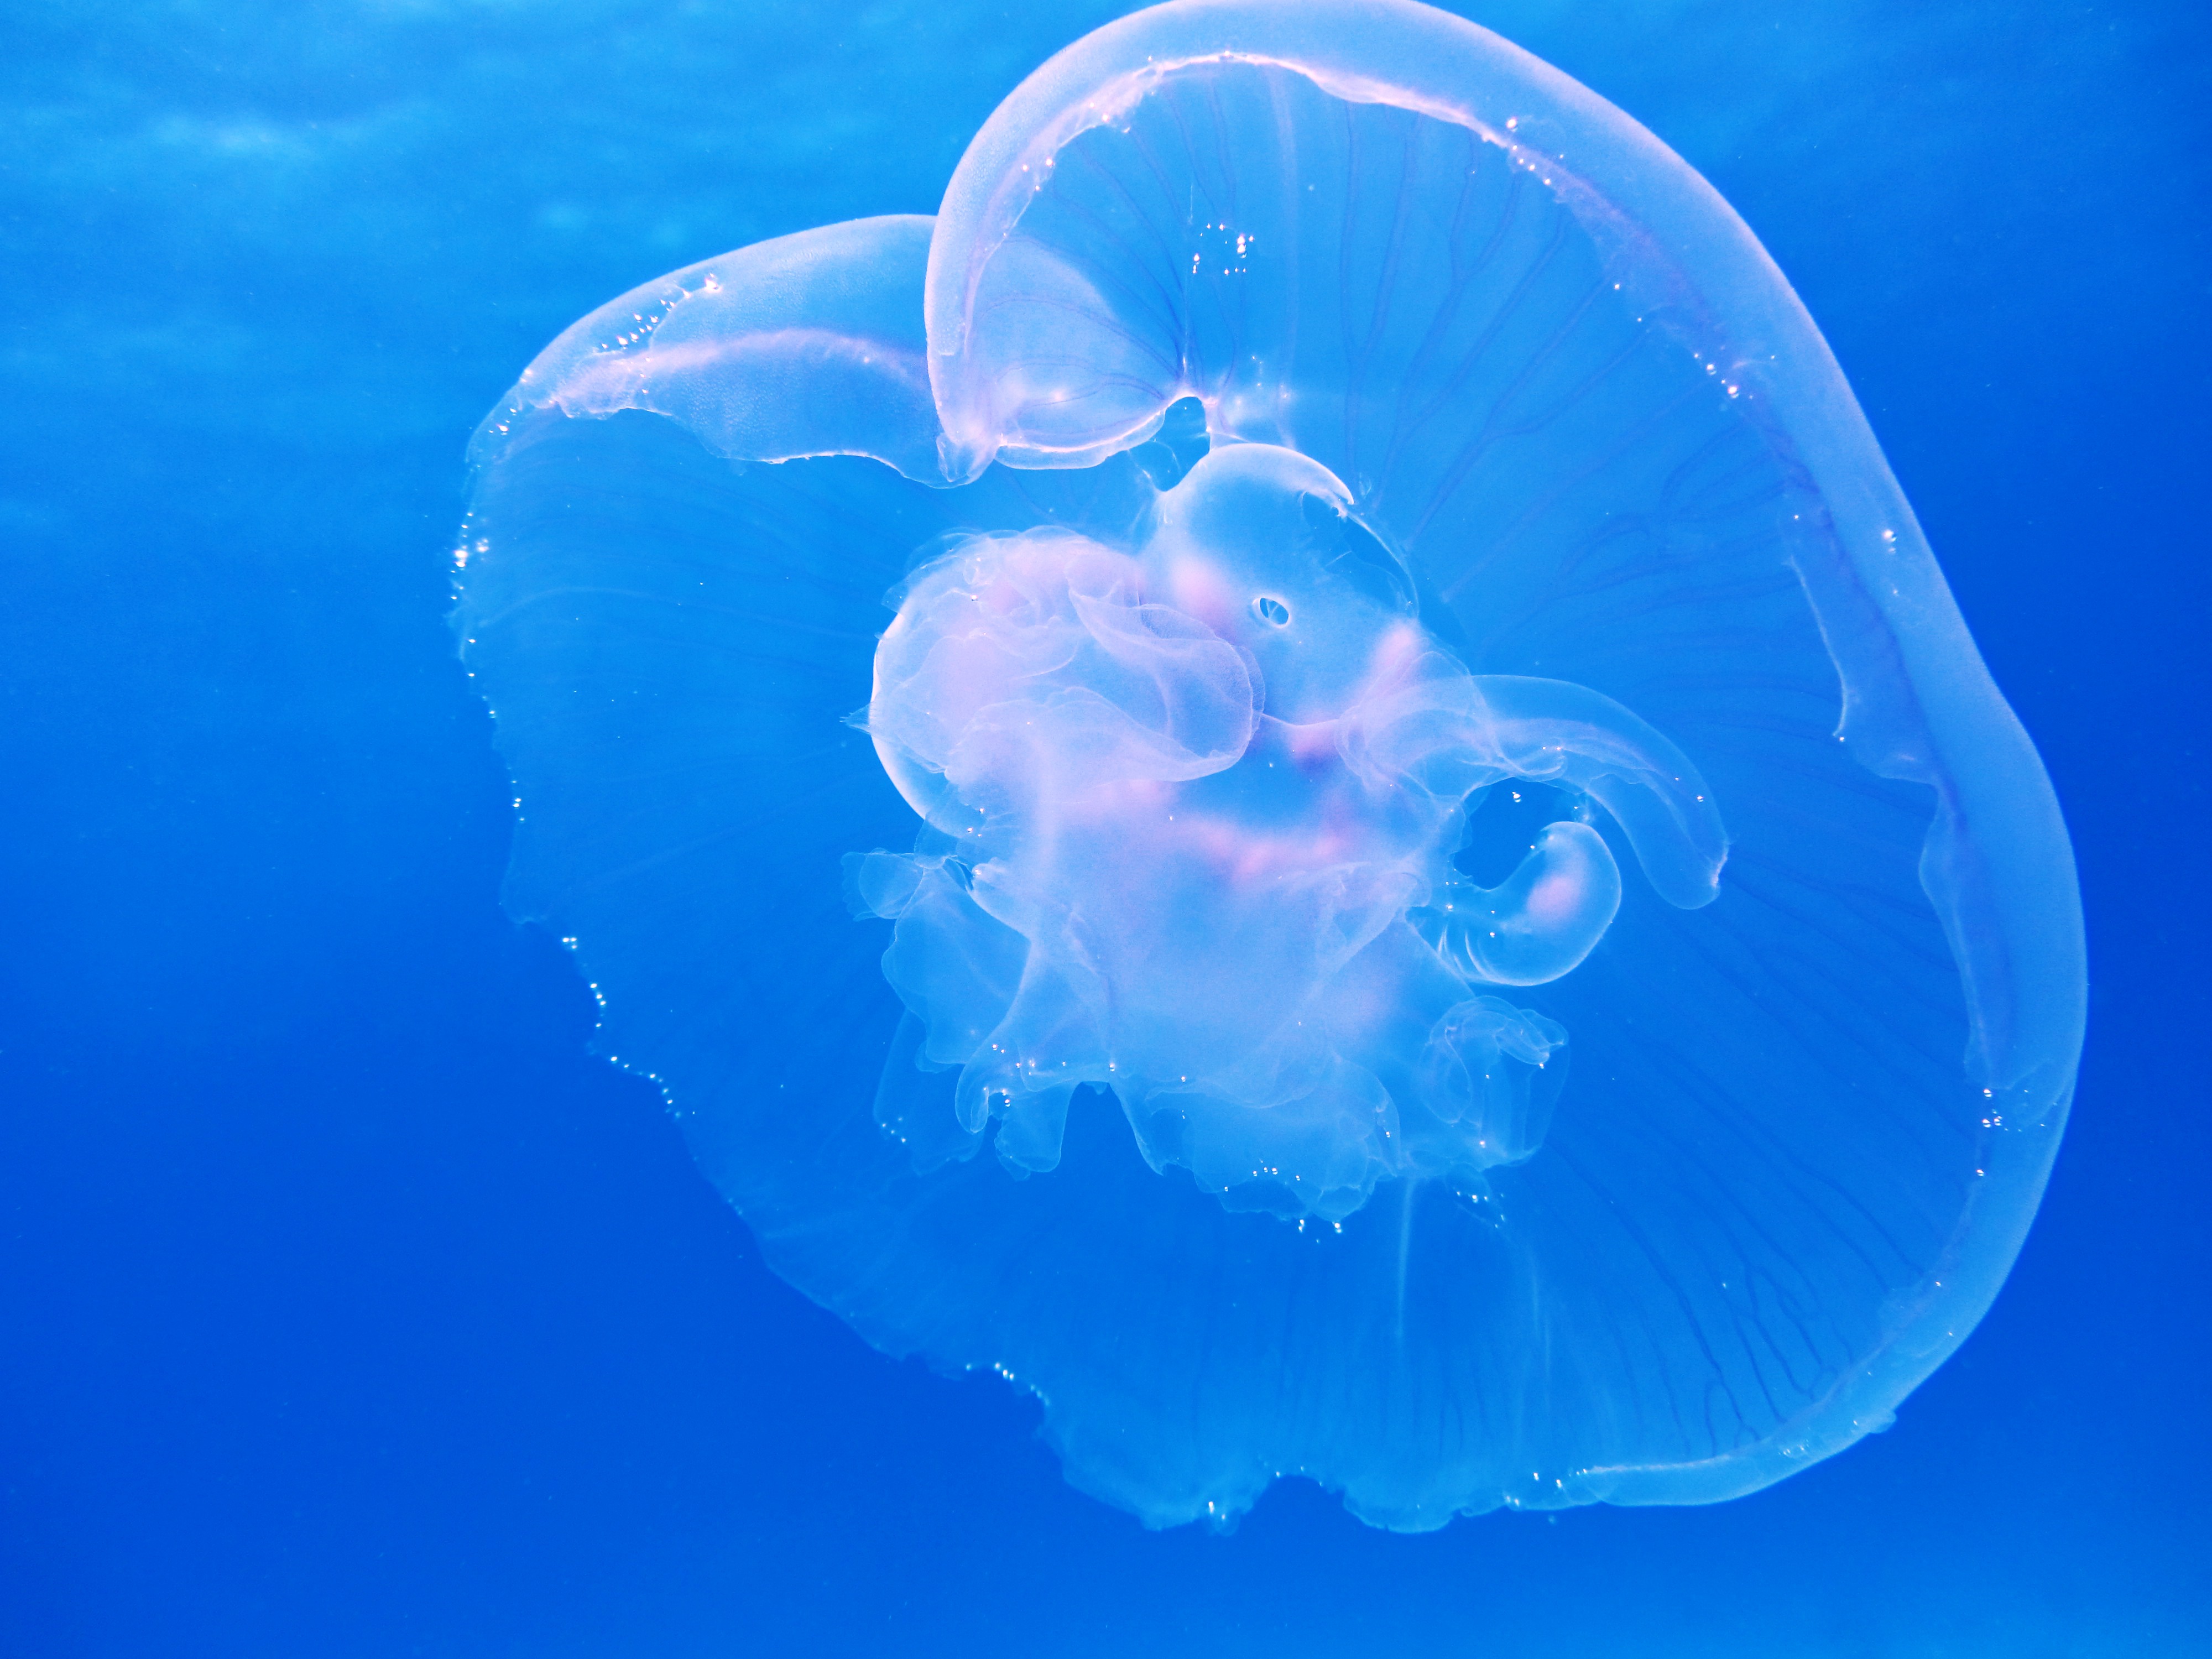
underwater, biology, jellyfish, blue, sea animal, invertebrate, transparent, translucent, cnidaria, organism, sea creature, gelatinous, marine biology, marine invertebrates